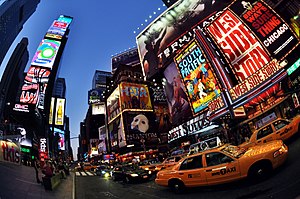
Musical
Times Square i New York med reklamer for musicals
En musical er et skuespil eller en film med større fokus på musik og dans end ellers. Det stammer fra det engelske musical comedy.